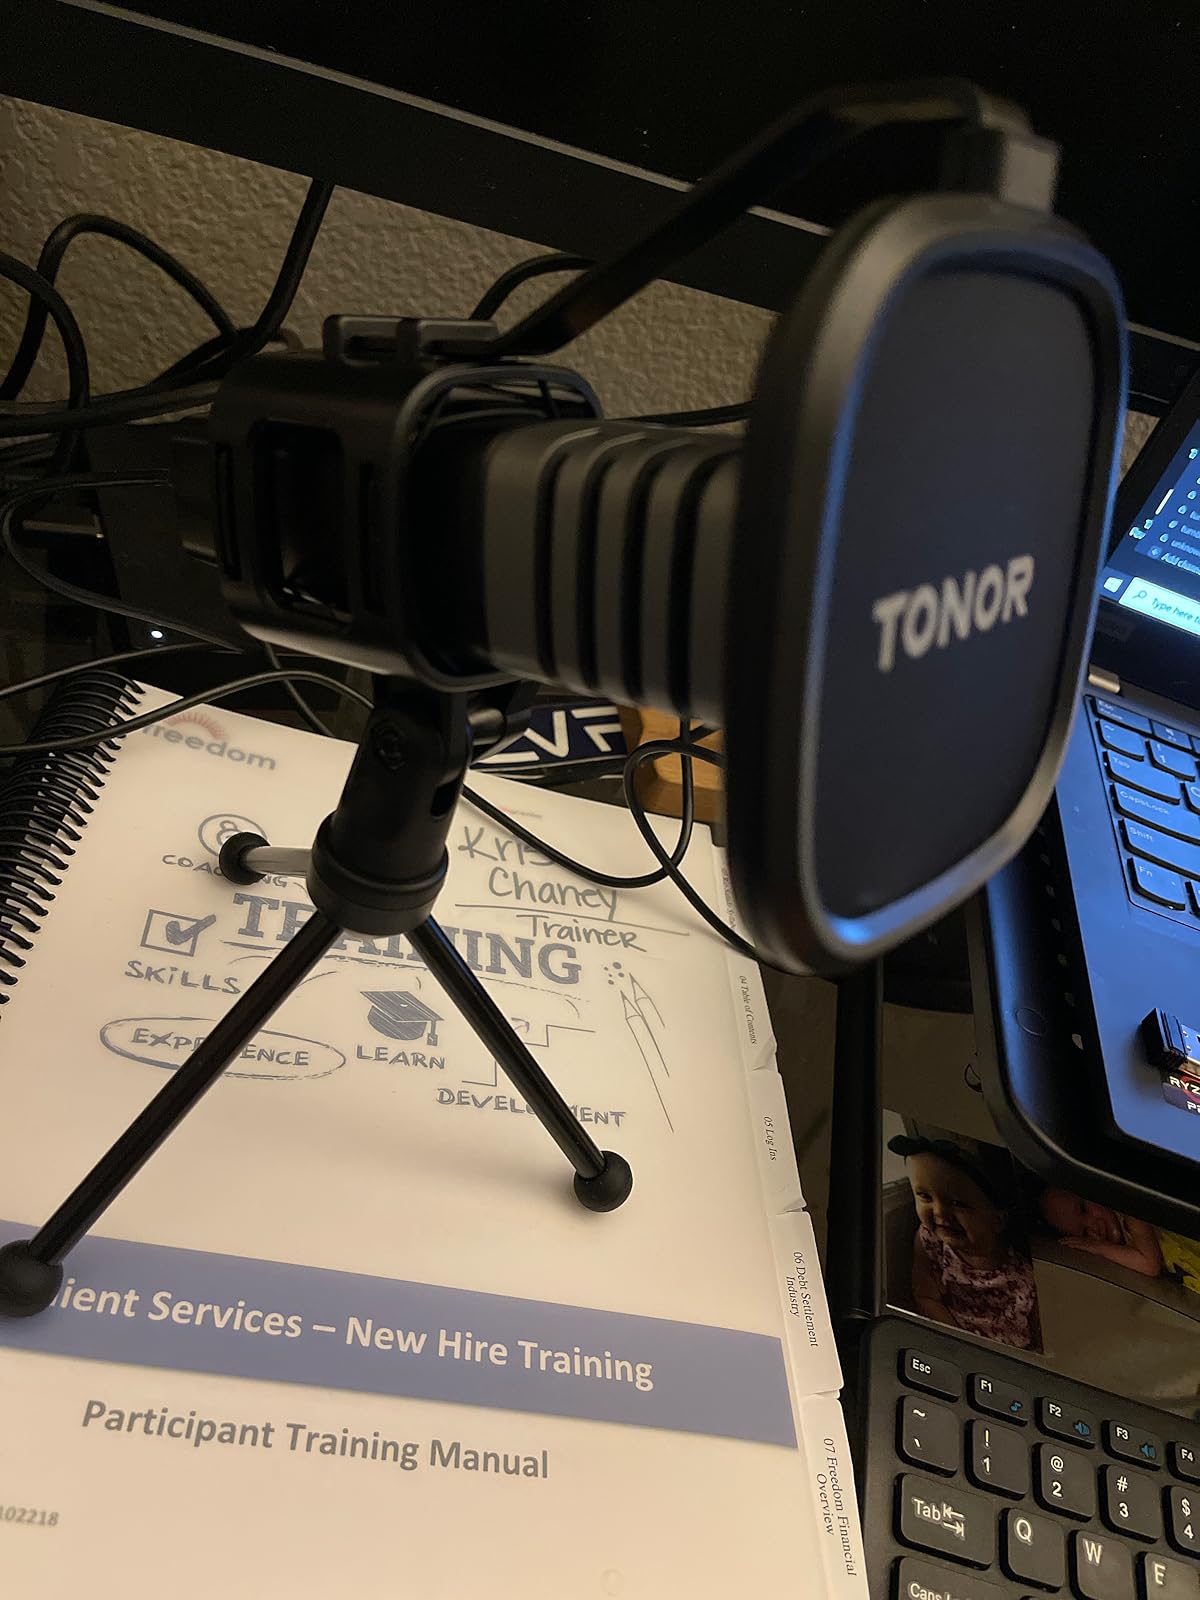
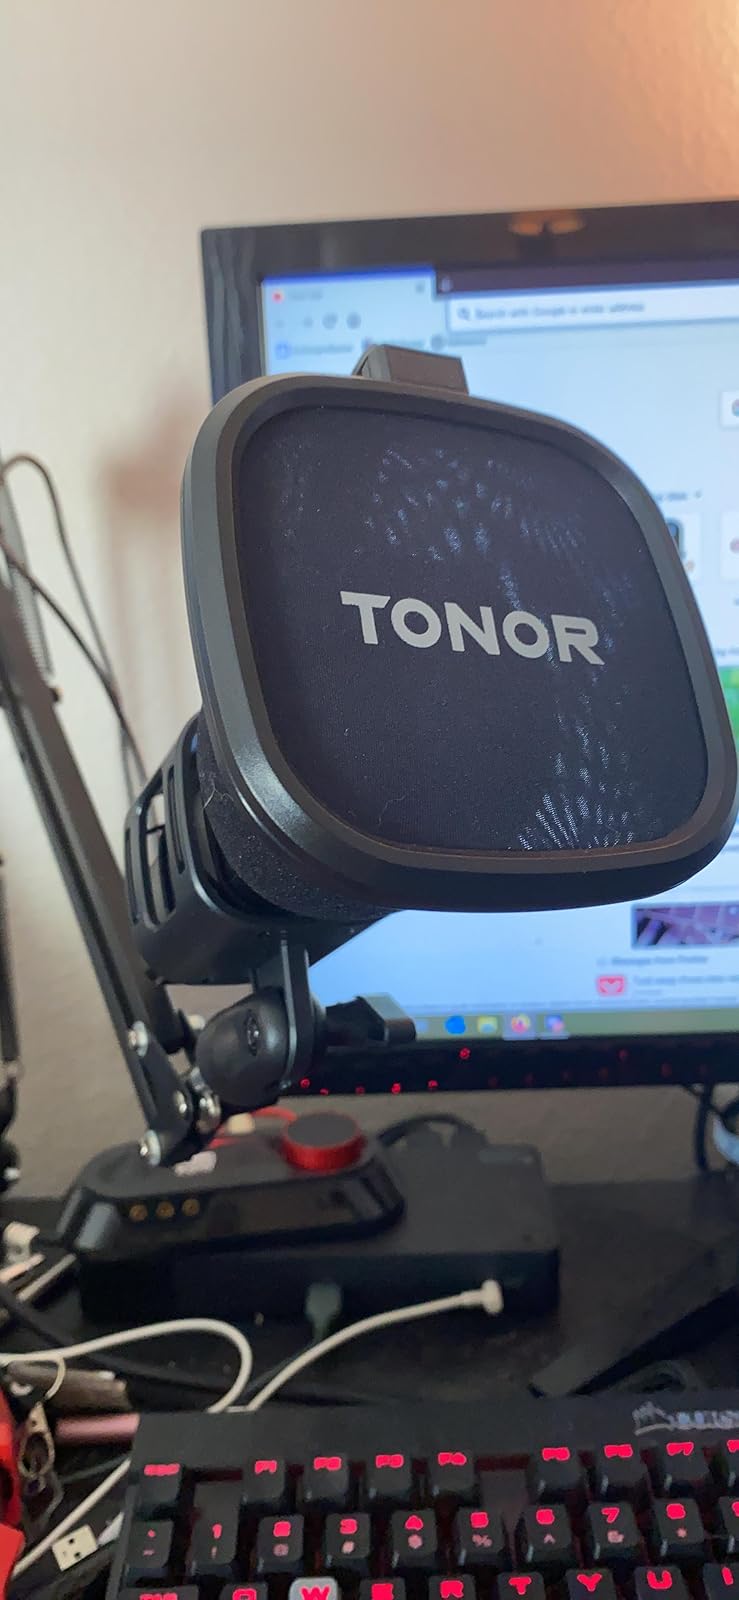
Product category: microphone
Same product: yes